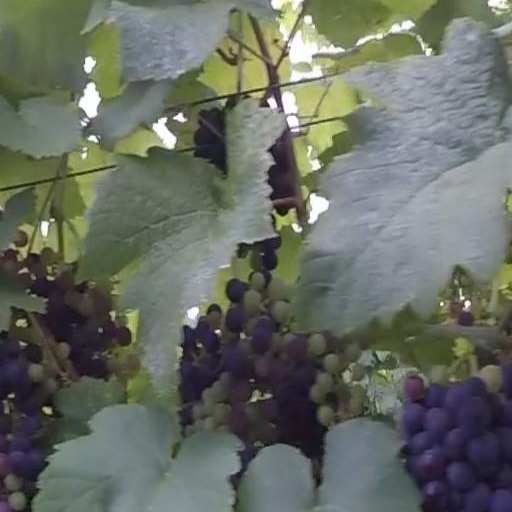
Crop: grape